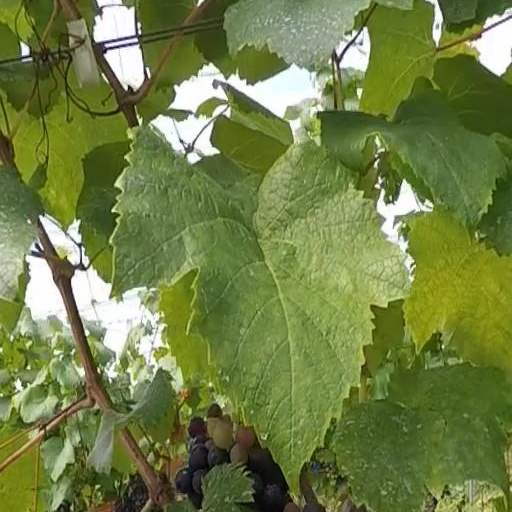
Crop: grape